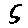
Label: 5